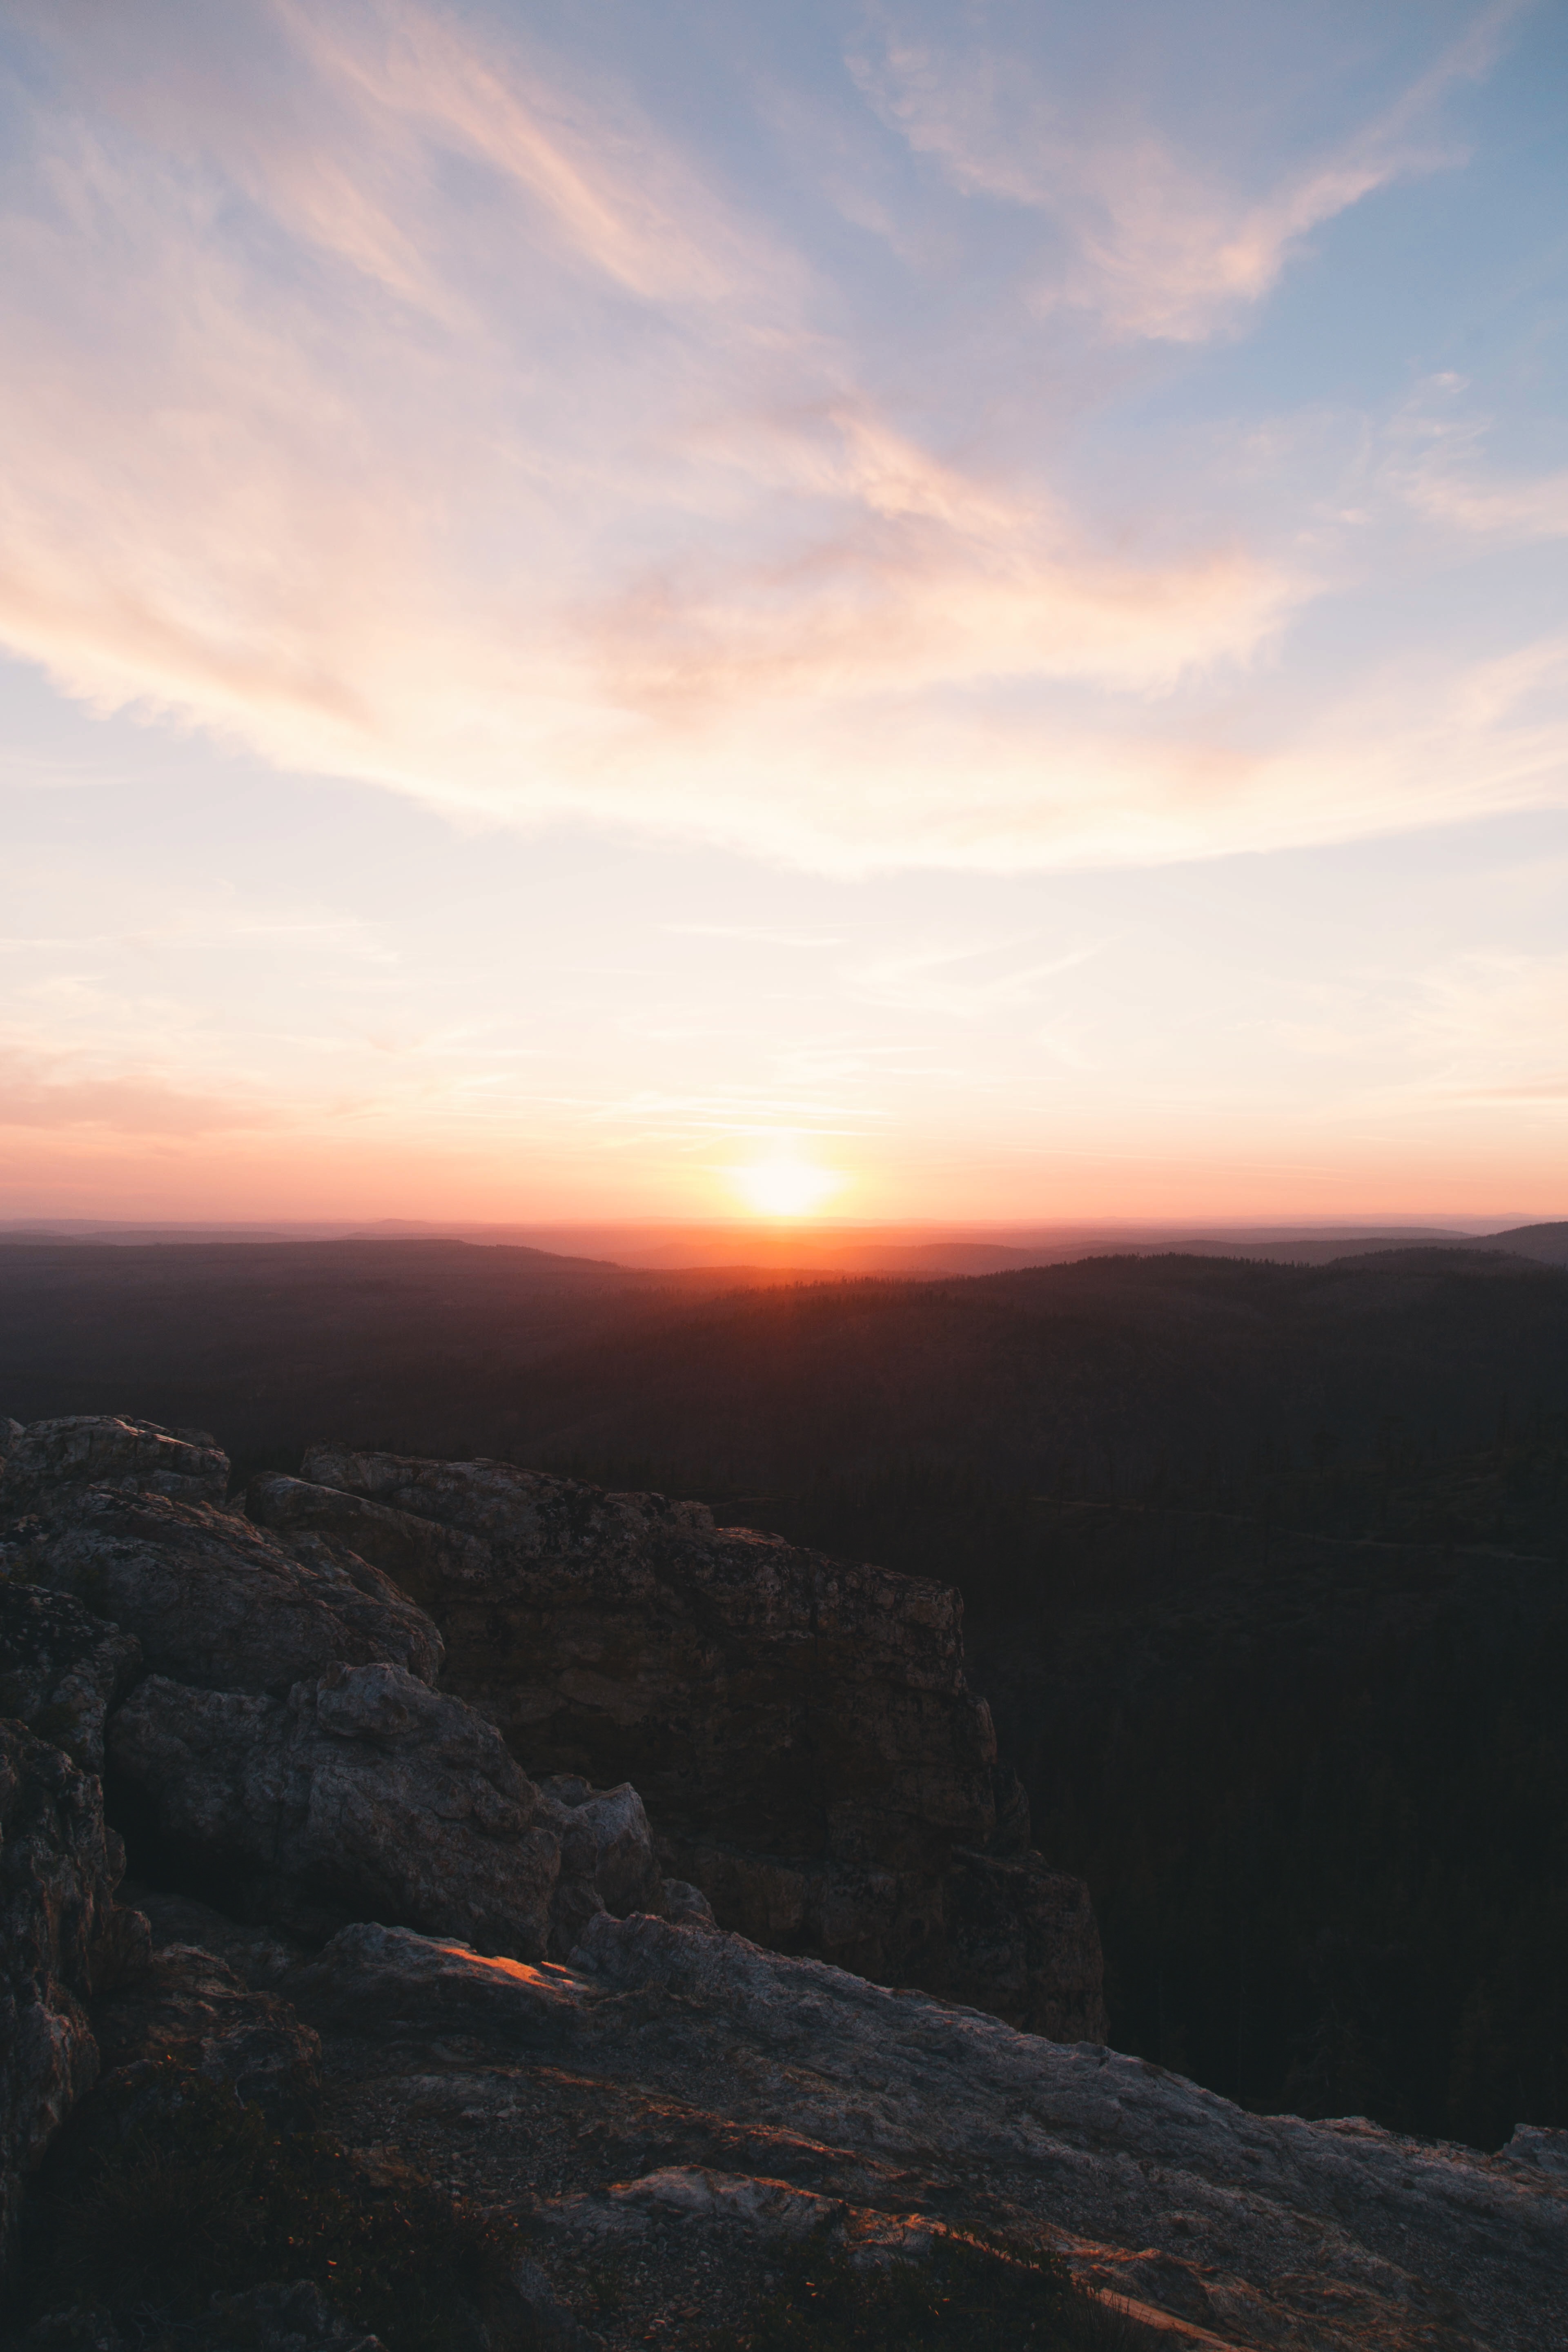
sea, rock, horizon, mountain, cloud, sky, sun, sunrise, sunset, sunlight, morning, hill, dawn, stone, dusk, evening, atmosphere of earth